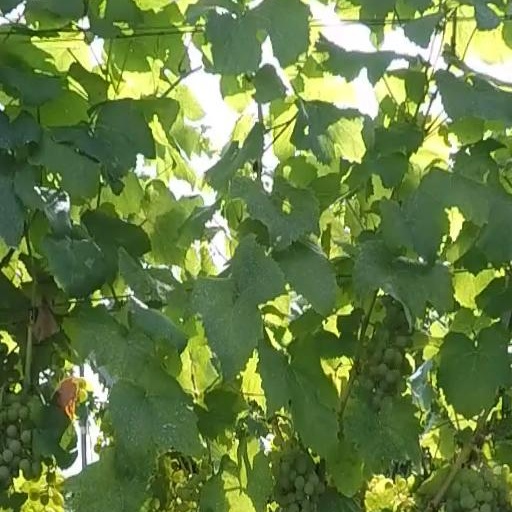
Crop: grape